The Grove (Rhinebeck, New York)

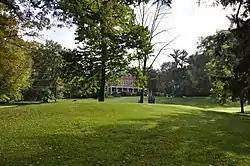

The Grove (ca. 1795) was the country seat of Philip Jeremiah Schuyler and, subsequently, Mary Morton Miller in Rhinebeck, New York, United States, The original section of the Grove is two-story, five-bay, center-hall structure designed in the Federal style.